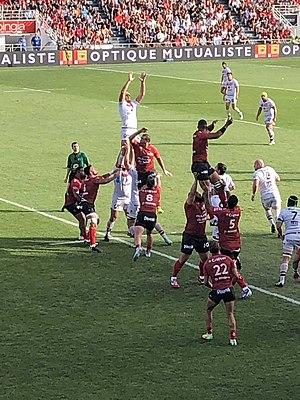
Virgile Bruni (casque jaune) jouant pour le LOU face au RCT le 07/09/2019
Virgile Bruni, né le 6 février 1989 à Toulon, est un joueur français de rugby à XV qui évolue au poste de troisième ligne aile. Après s'être révélé au RC Toulon entre 2012 et 2016, il évolue au Lyon OU depuis la saison 2016-2017.